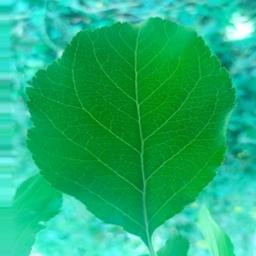
Label: Healthy